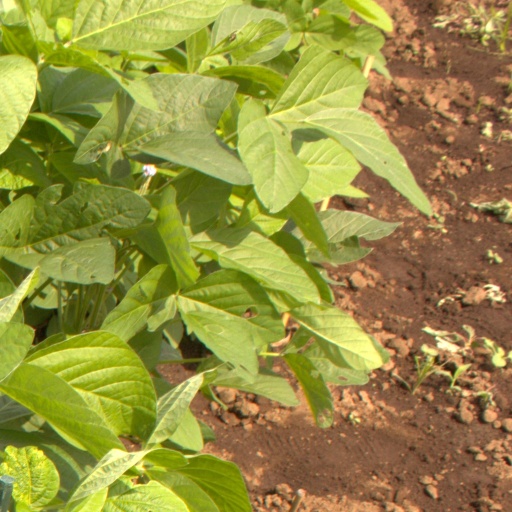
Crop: soybean